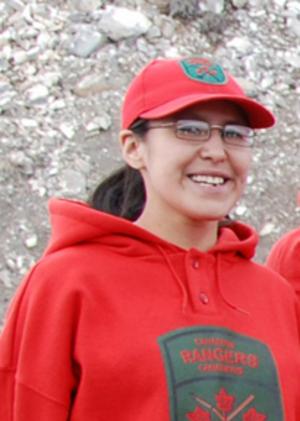
Rangers canadienne
Les Rangers canadiens forment un sous-élément spécialisé des Forces armées canadiennes créé en 1947. Ils font partie de la réserve de l'Armée canadienne et garantissent une présence militaire dans les régions isolées du Canada comme le Nord canadien et le long des côtes. Ils ont pour mission d'observer et de signaler des activités inhabituelles.